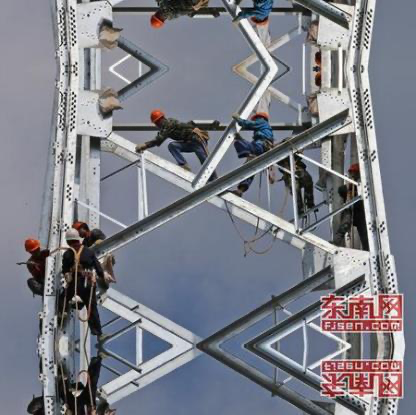
Objects in the image:
label: helmet
label: helmet
label: helmet
label: helmet
label: helmet
label: helmet
label: helmet
label: helmet